Answer in natural language. How many HousePlants are visible in the scene? Choose between the following options: 0, 4, 1, 3 or 2
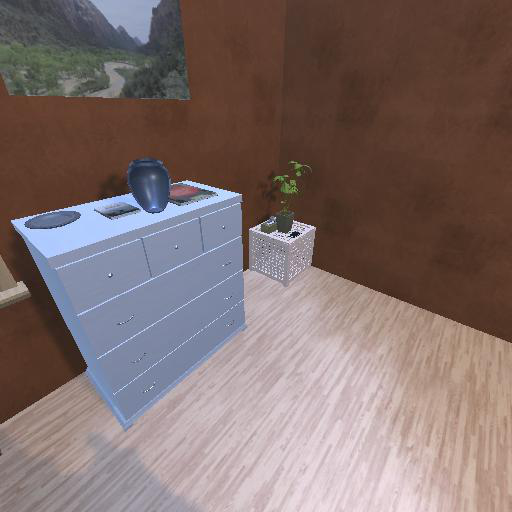
<answer>1</answer>